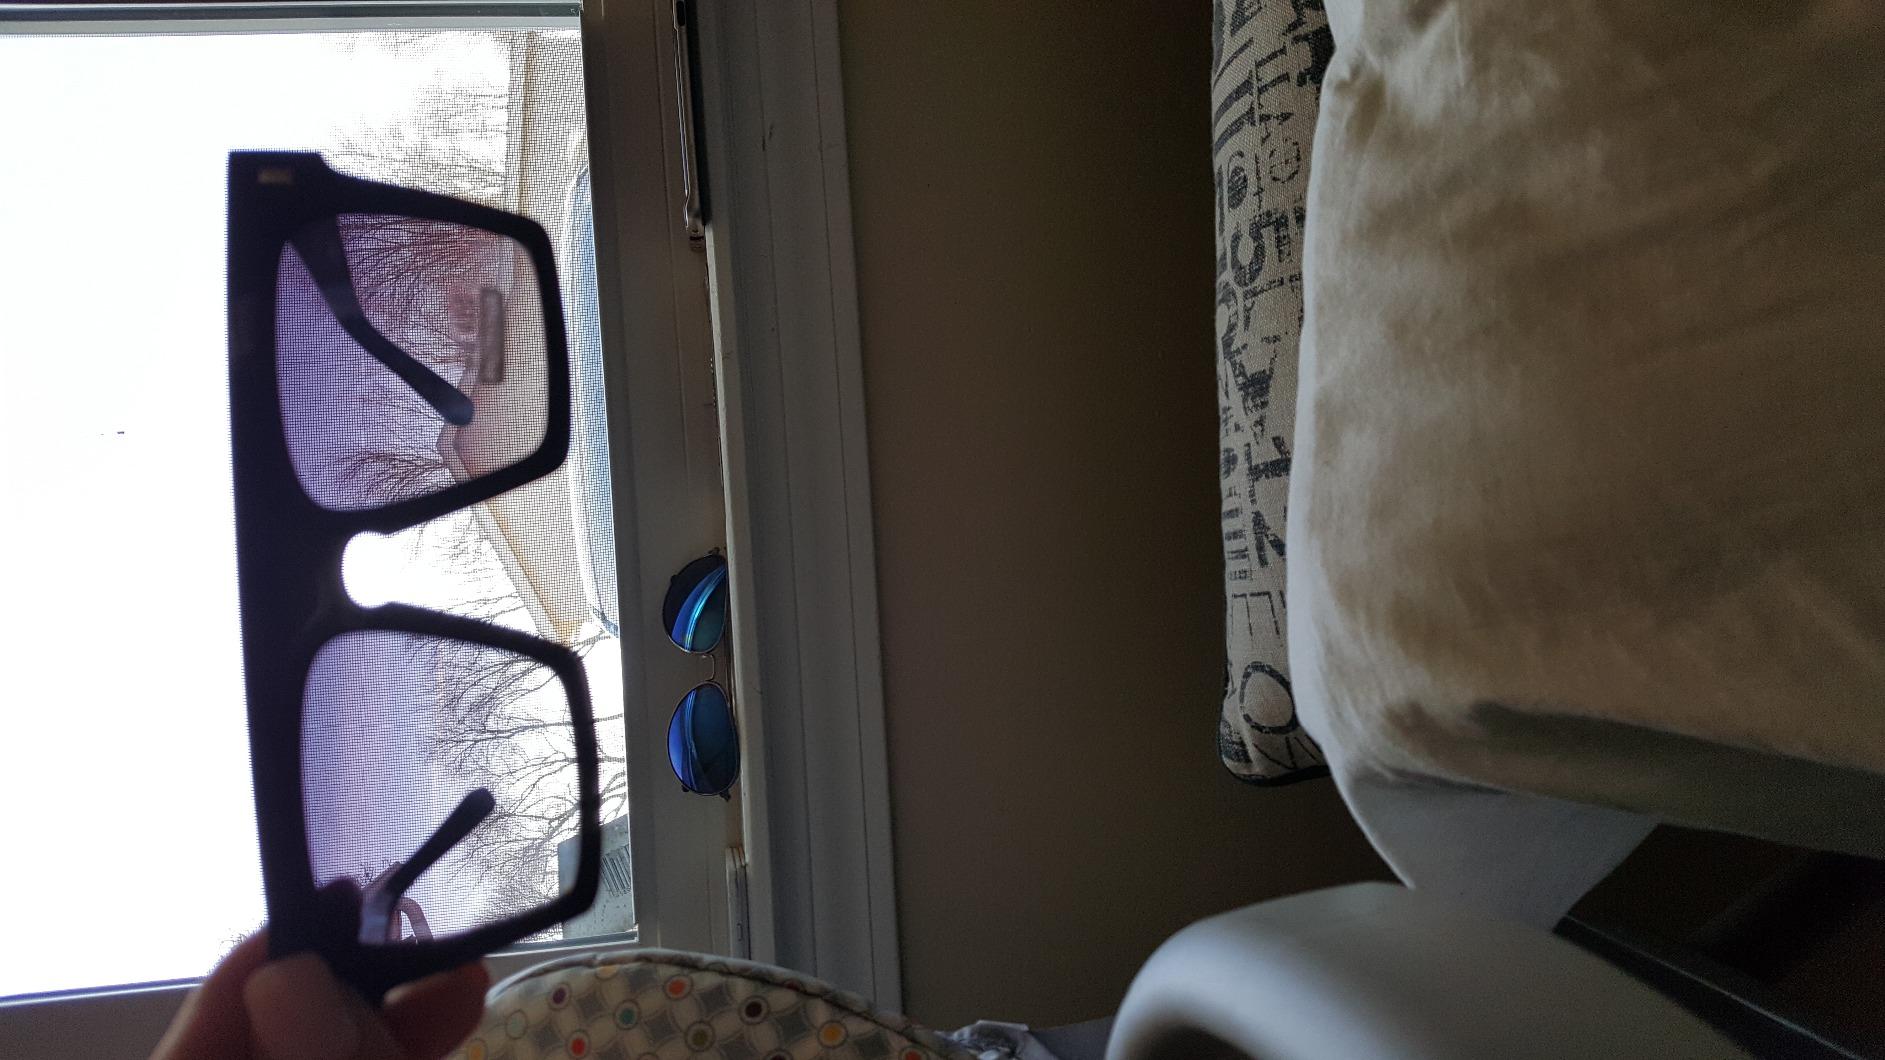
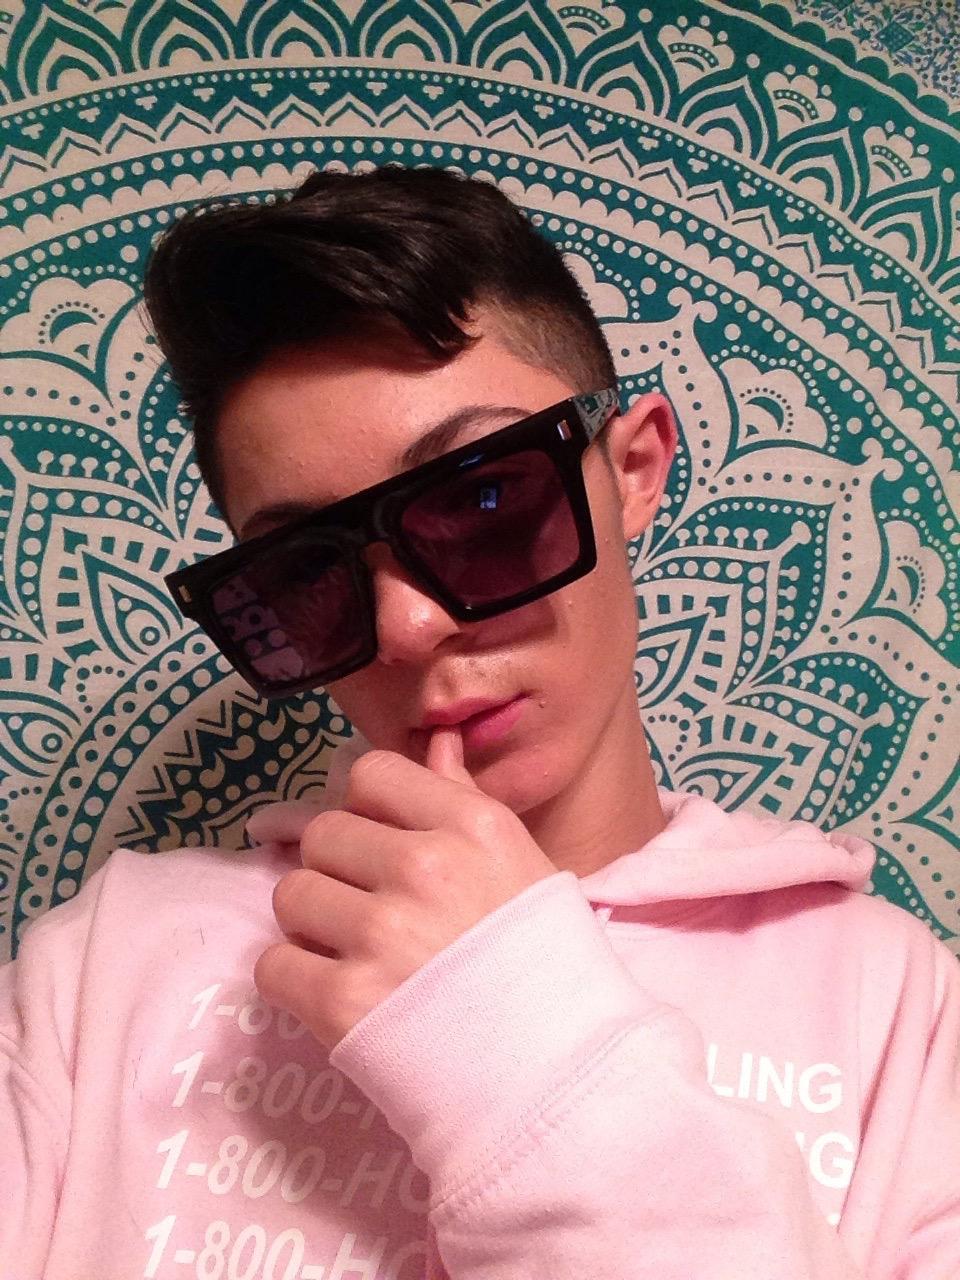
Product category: accessories_sunglasses
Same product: yes